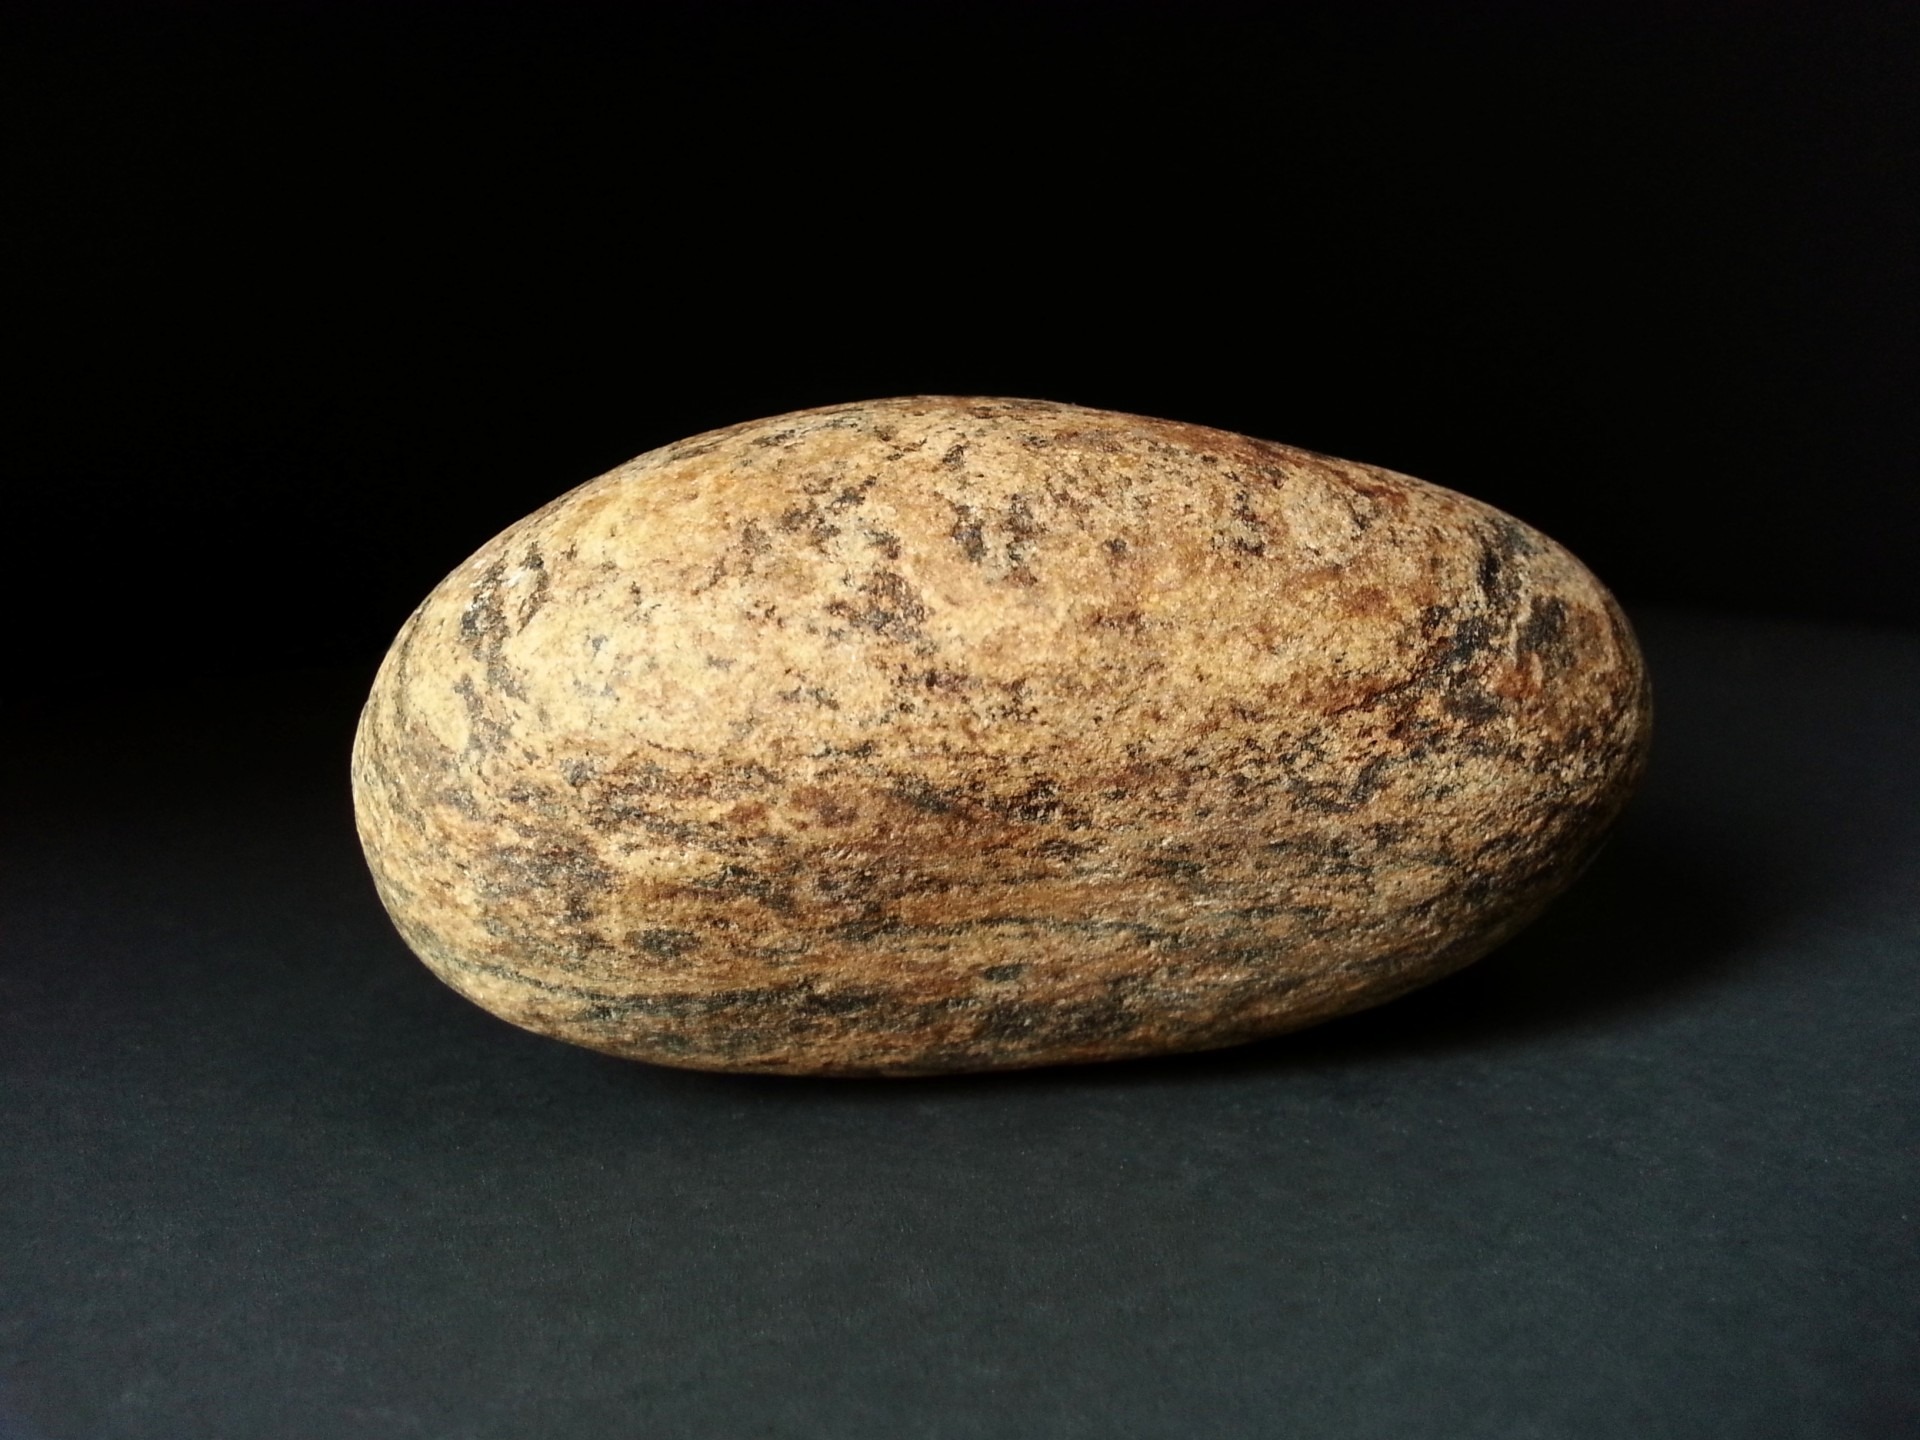
rock, wood, stone, food, produce, ceramic, pebble, smooth, action, material, eroded, erosion, egg, geology, carving, shape, rounded, flowering plant, fluvial, land plant, smoothened